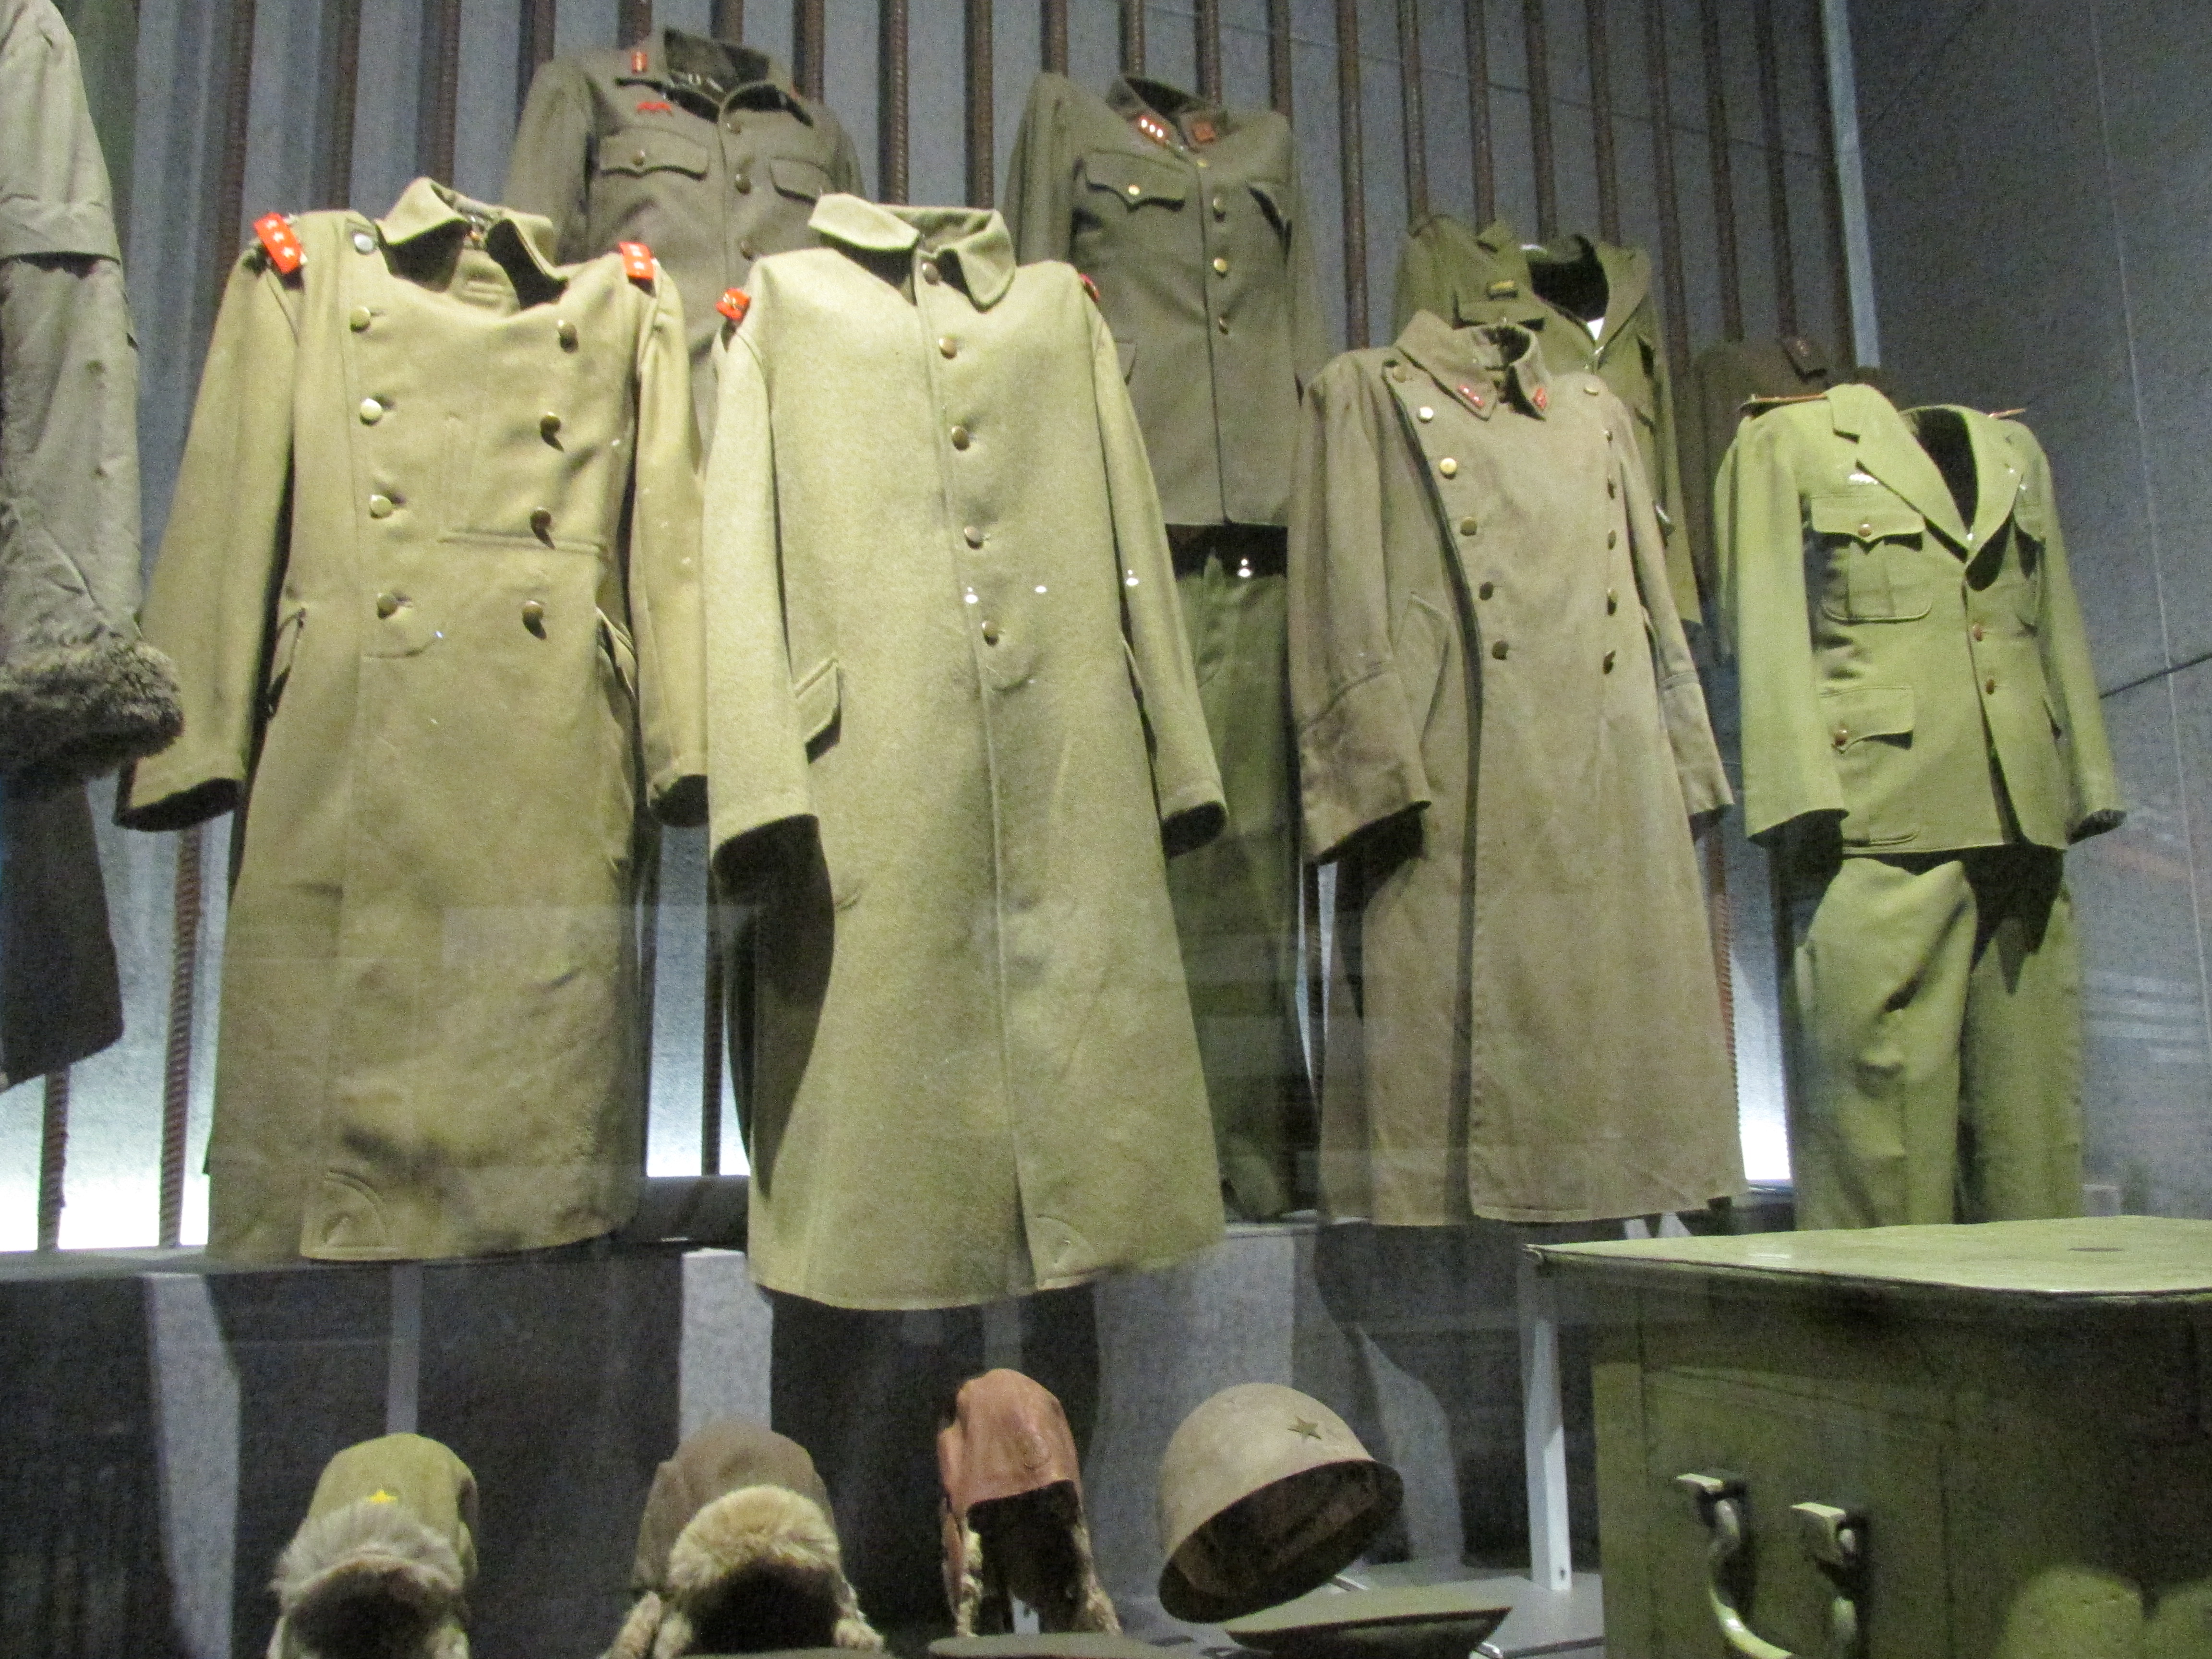
tourism, adventure, Beautiful Places, Pretty Places, Environment Environment, Interesting Places, harbin, museums, architecture, art, nature, museum, history, ancient history, china, asia, Japan Clothes, clothing, uniform, military uniform, outerwear, coat, trench coat, overcoat, personal protective equipment, jacket, army, costume design